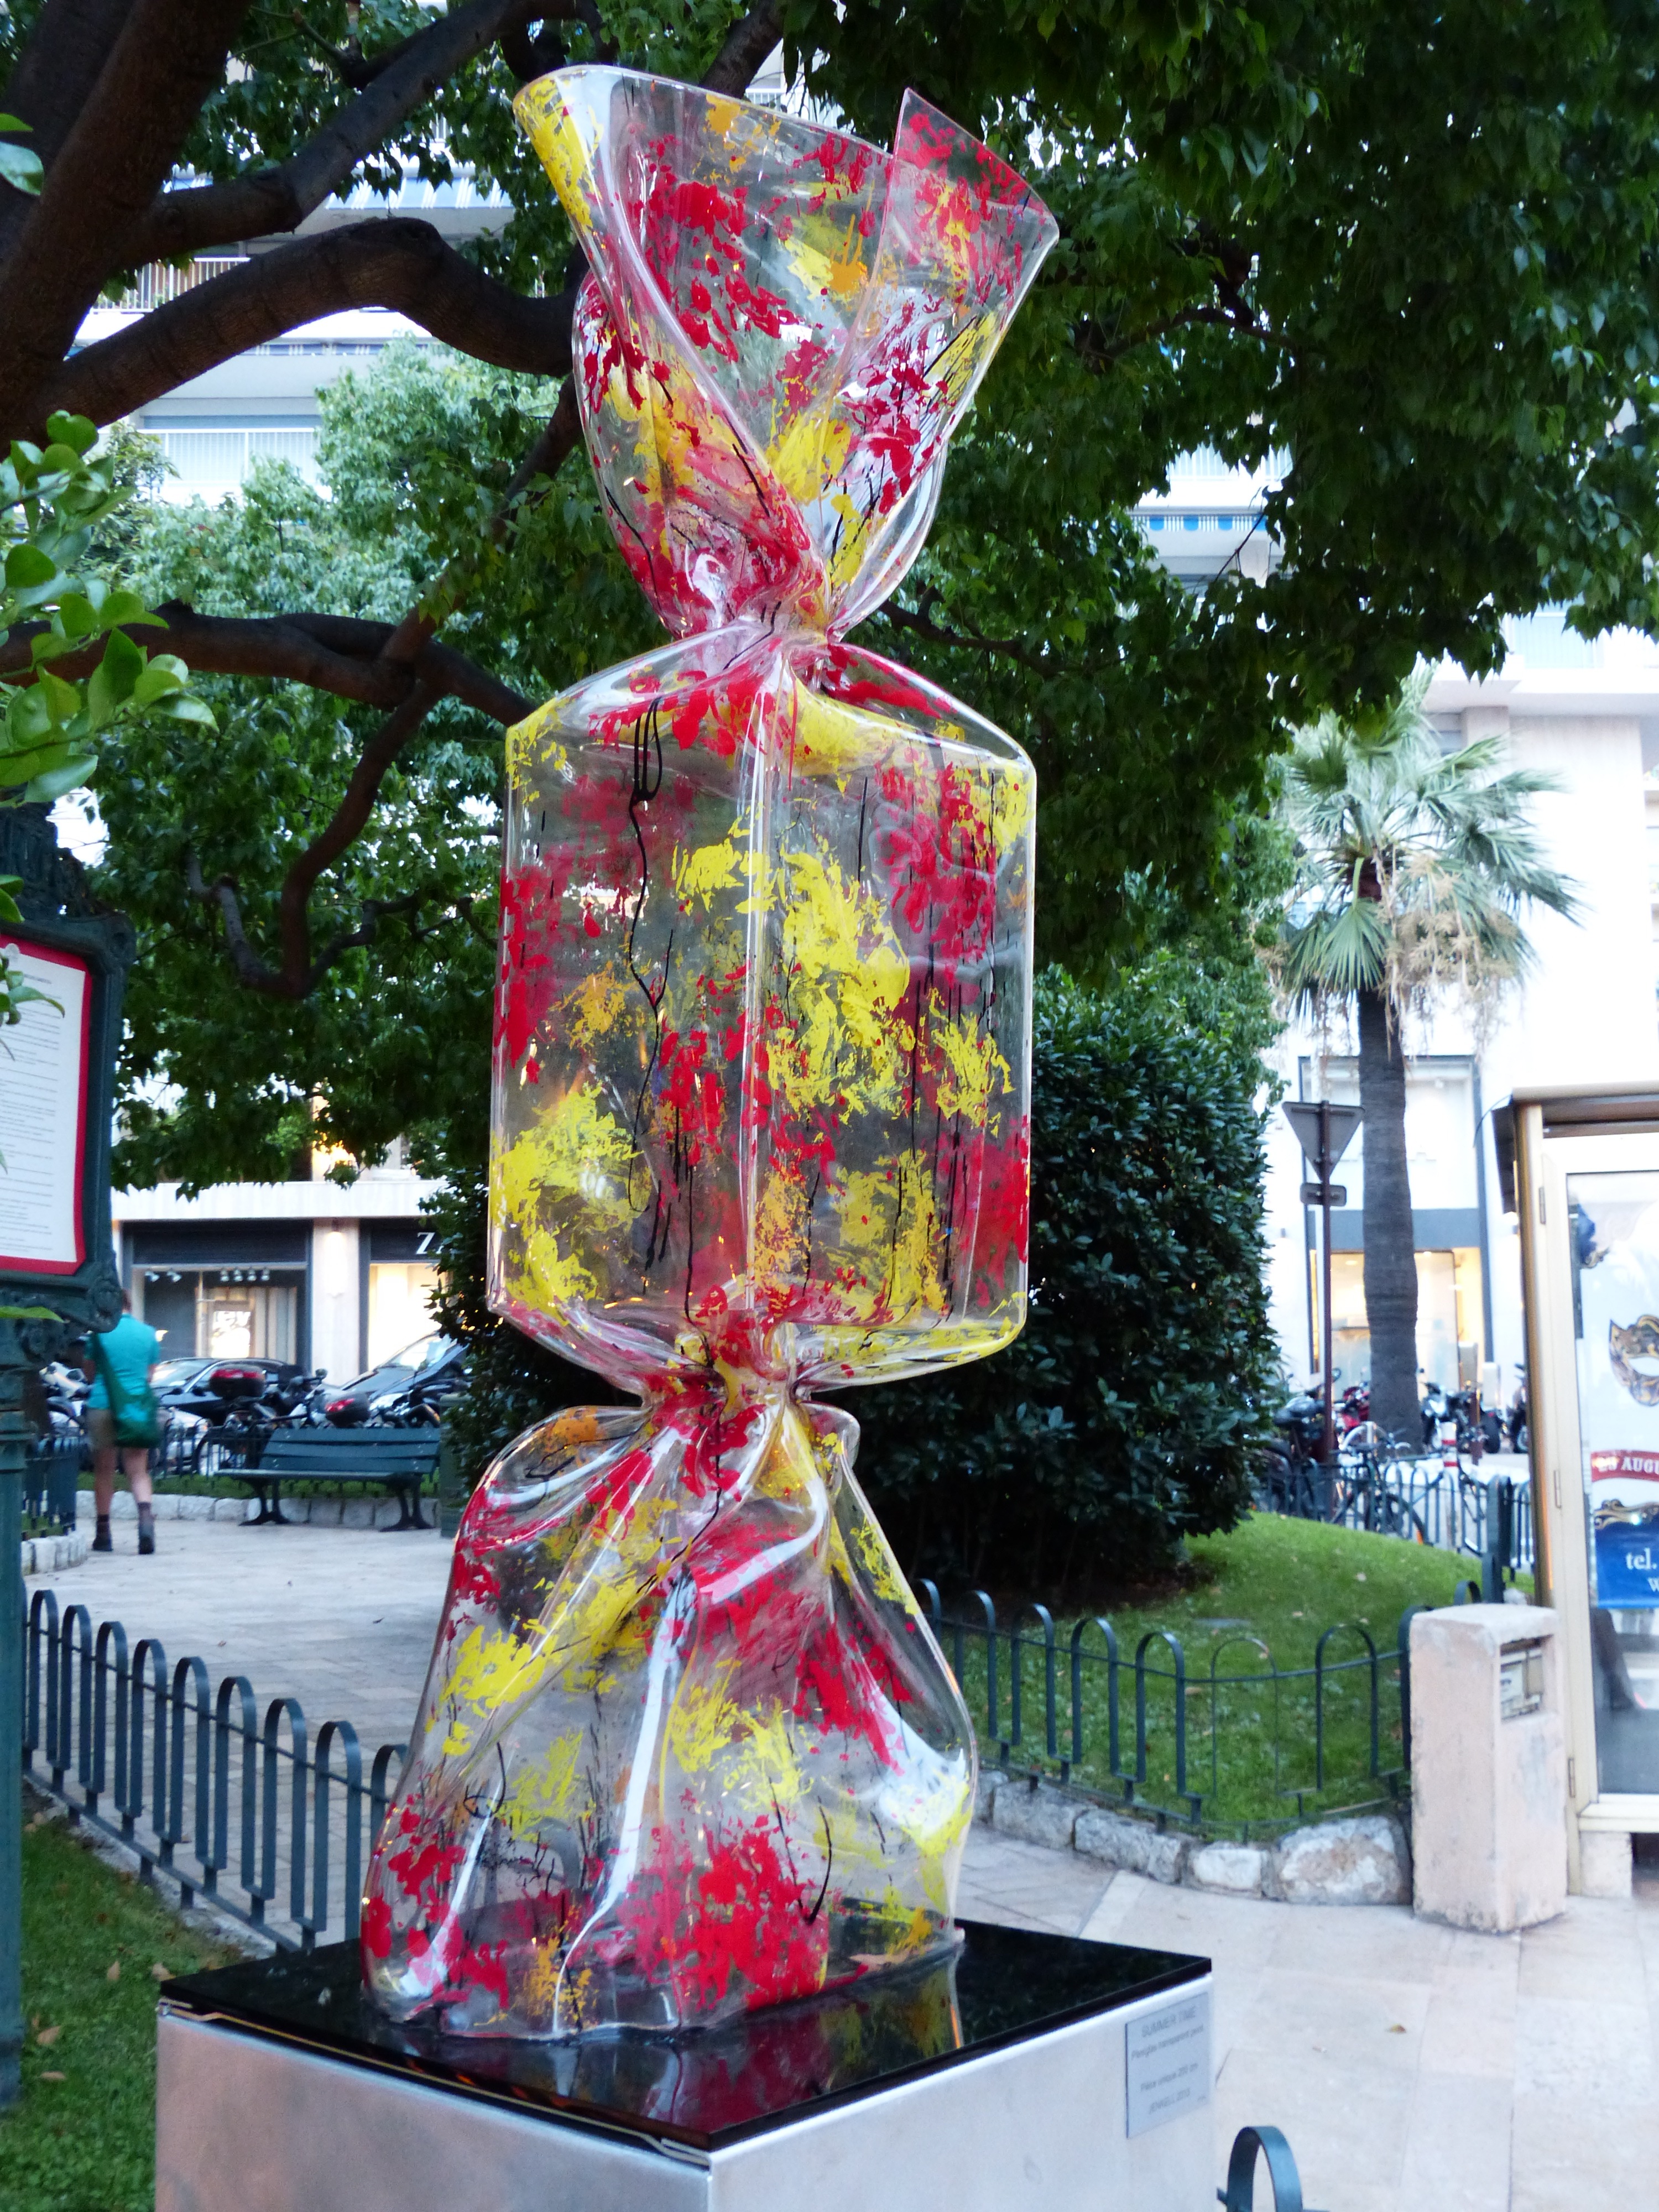
plastic, flower, spring, red, yellow, artwork, art, candy, monaco, floristry, modern art, monte carlo